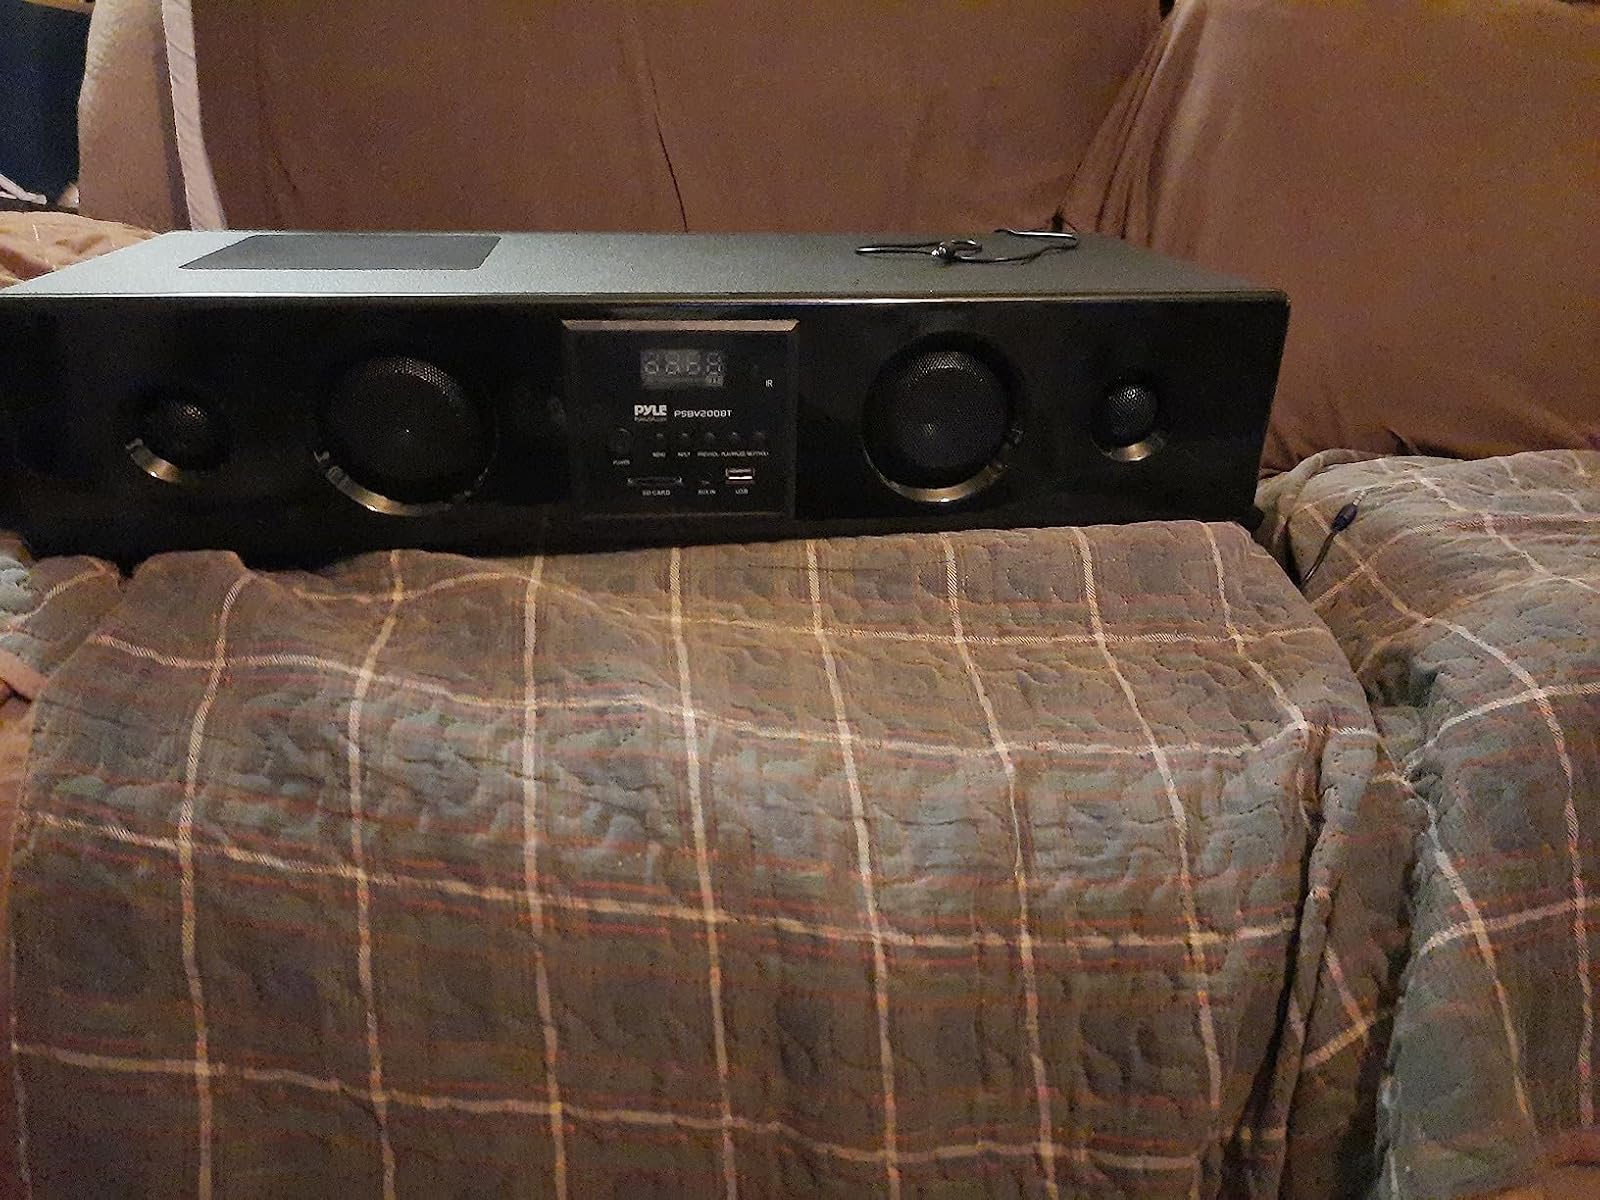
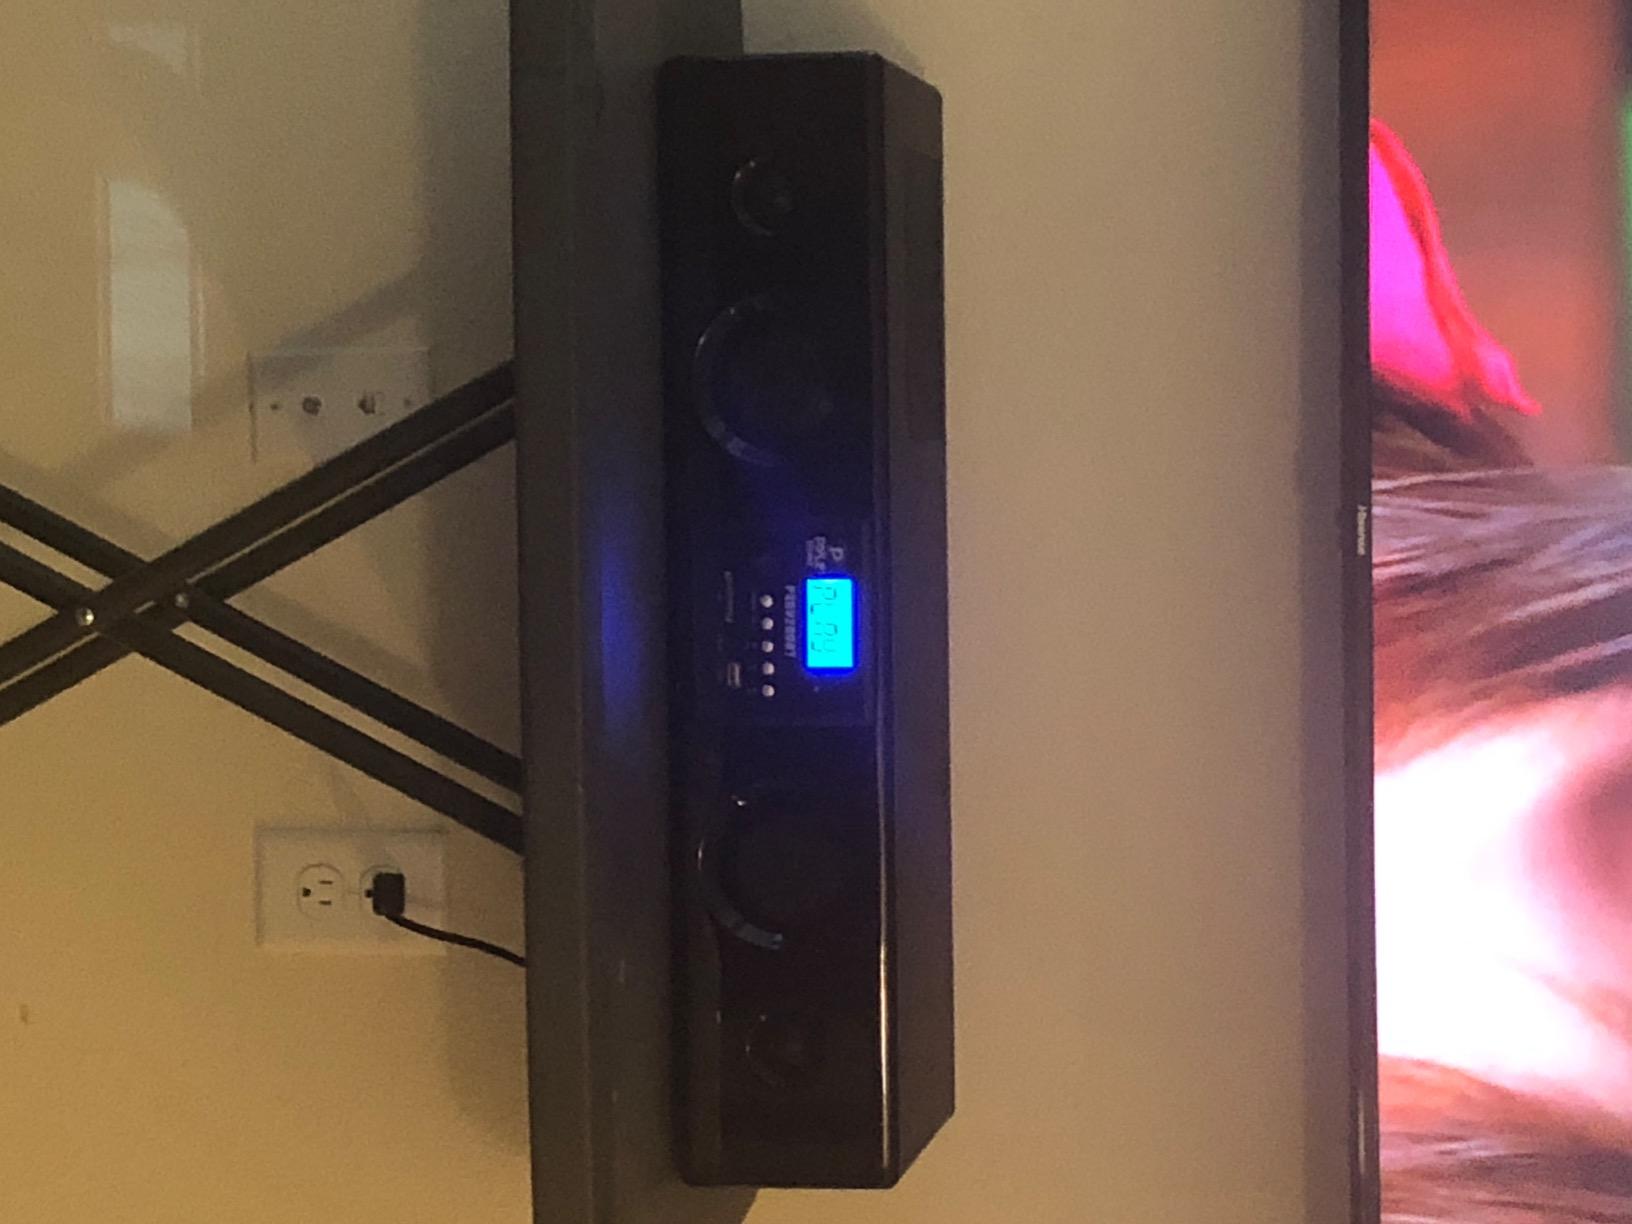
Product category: speaker
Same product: yes